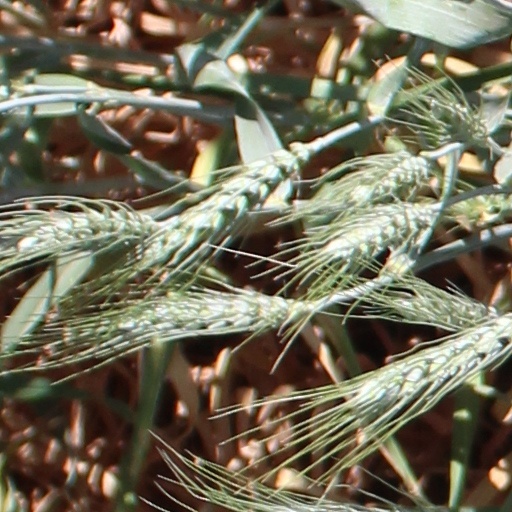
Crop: wheat